Windows 7

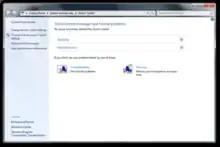

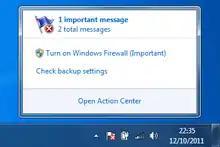
When the Action Center flag is clicked on, it lists all security and maintenance issues in a small pop-up window.

Windows 7 includes 13 additional sound schemes; they are titled Afternoon, Calligraphy, Characters, Cityscape, Delta, Festival, Garden, Heritage, Landscape, Quirky, Raga, Savanna, and Sonata. Internet Spades, Internet Backgammon and Internet Checkers, which were removed in Windows Vista, were restored in Windows 7. Users are able to disable or customize many more Windows components than was possible in Windows Vista. New additions to this list of components include Internet Explorer 8, Windows Media Player 12, Windows Media Center, Windows Search, and Windows Gadget Platform. A new version of Microsoft Virtual PC, newly renamed as Windows Virtual PC was made available for Windows 7 Professional, Enterprise, and Ultimate editions. It allows multiple Windows environments, including "Windows XP Mode", to run on the same machine. Windows XP Mode runs Windows XP in a virtual machine, and displays applications within separate windows on the Windows 7 desktop. Furthermore, Windows 7 supports the mounting of a virtual hard disk (VHD) as a normal data storage, and the bootloader delivered with Windows 7 can boot the Windows system from a VHD; however, this ability is only available in the Enterprise and Ultimate editions. The Remote Desktop Protocol (RDP) of Windows 7 is also enhanced to support real-time multimedia application including video playback and 3D games, thus allowing use of DirectX 10 in remote desktop environments. The three application limit, previously present in the Windows Vista and Windows XP Starter Editions, has been removed from Windows 7. All editions include some new and improved features, such as Windows Search, Security features, and some features new to Windows 7, that originated within Vista. Optional BitLocker Drive Encryption is included with Windows 7 Ultimate and Enterprise. Windows Defender is included; Microsoft Security Essentials antivirus software is a free download. All editions include Shadow Copy, which—every day or so—System Restore uses to take an automatic "previous version" snapshot of user files that have changed. Backup and restore have also been improved, and the Windows Recovery Environment—installed by default—replaces the optional Recovery Console of Windows XP.